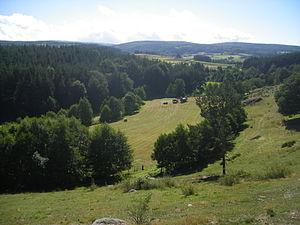
La Haute-Loire est un département français situé en région Auvergne-Rhône-Alpes, dans le sud-est du Massif central. Ses habitants sont appelés les Altiligériens. L'Insee et la Poste attribuent au département le code 43. Sa préfecture est Le Puy-en-Velay.
La Margeride est une région montagneuse de France, située dans le Massif central aux limites des départements du Cantal, de la Haute-Loire et de la Lozère.